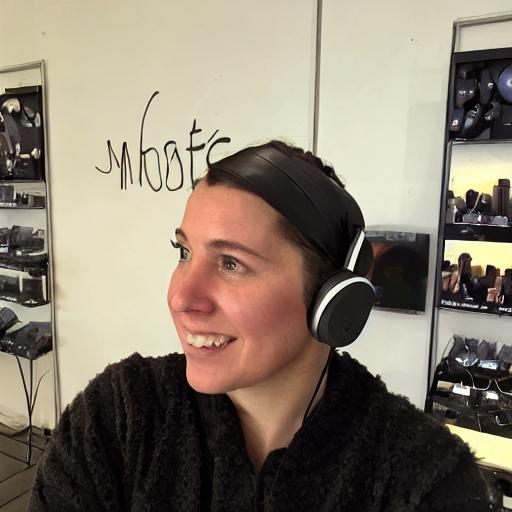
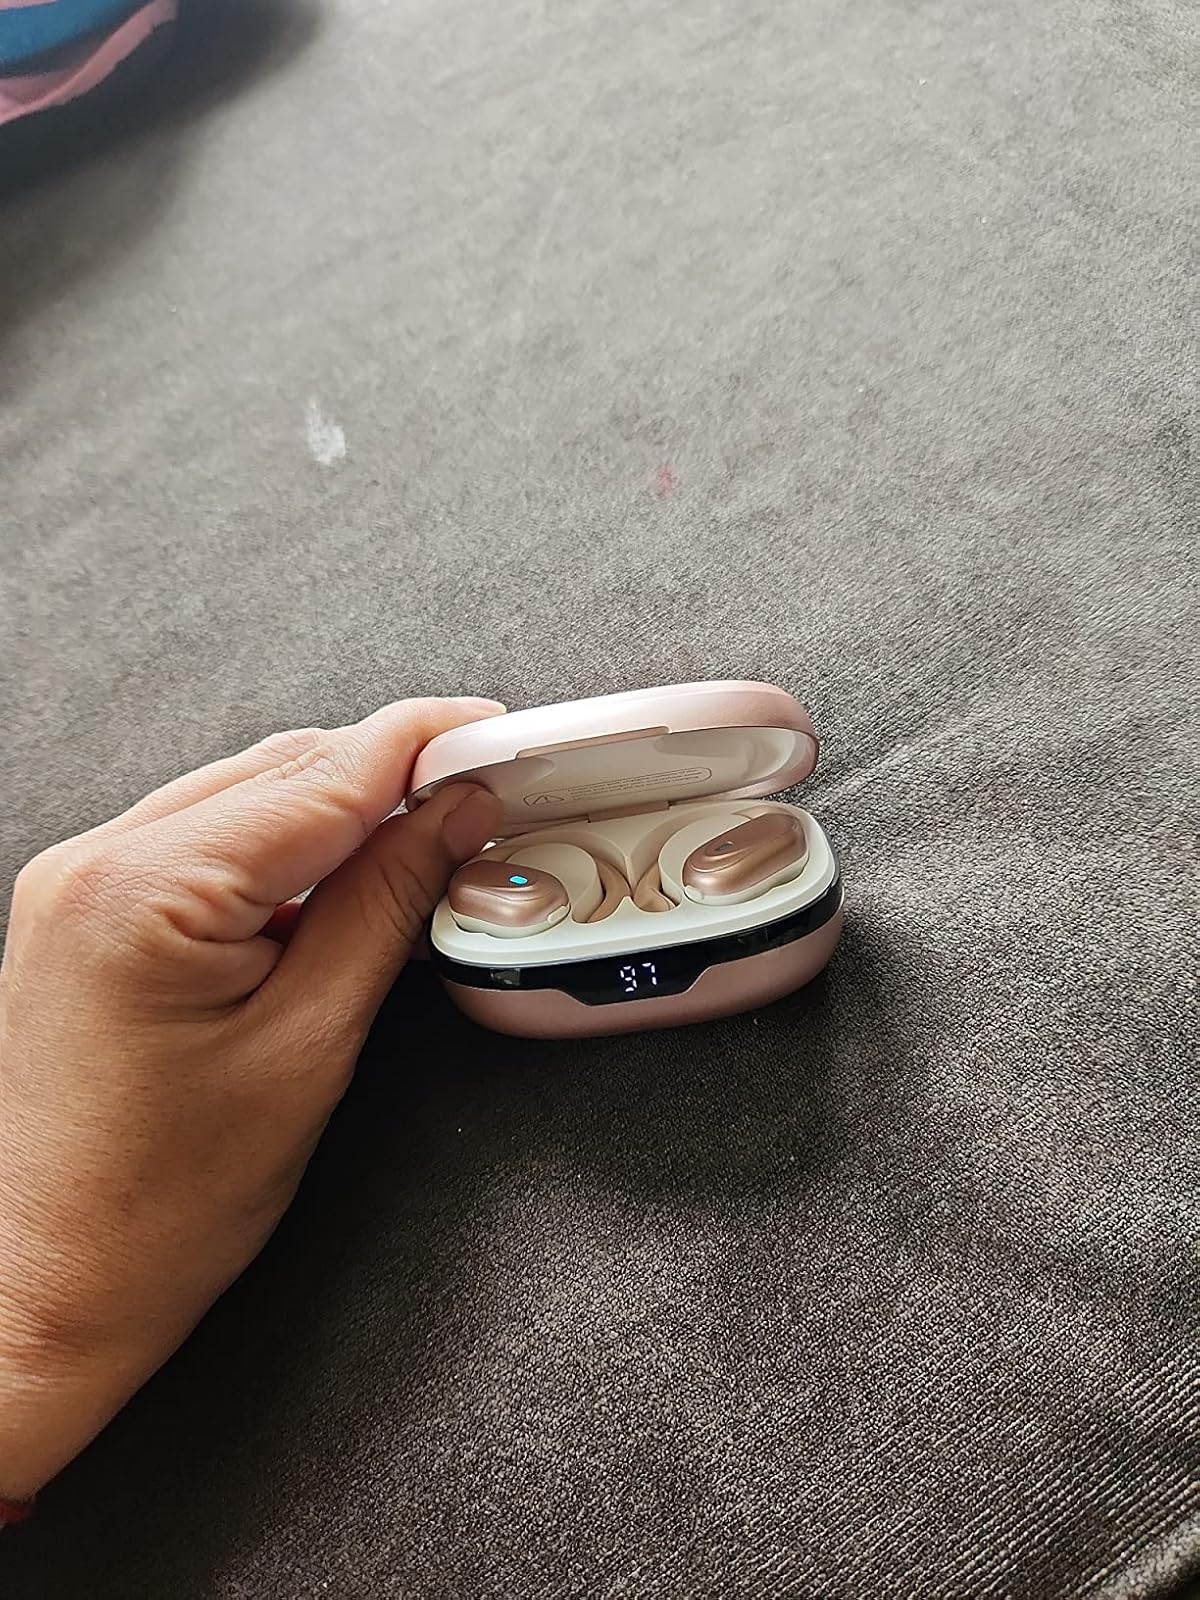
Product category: earbuds
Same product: no